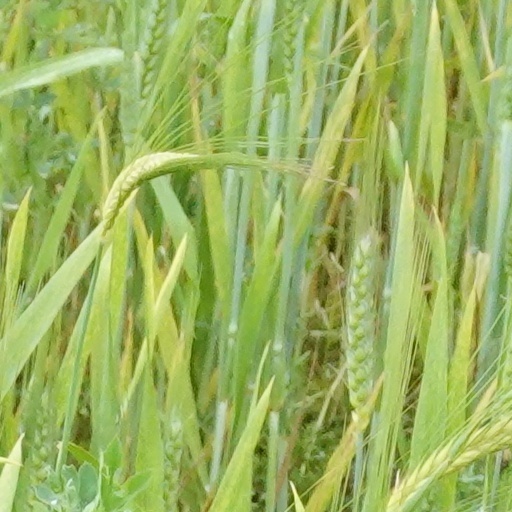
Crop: wheat